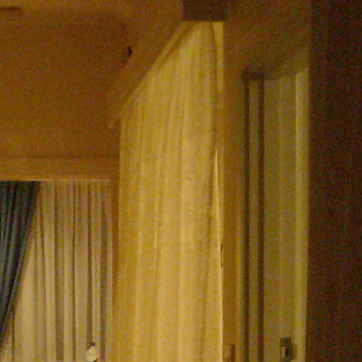
Material: fabric